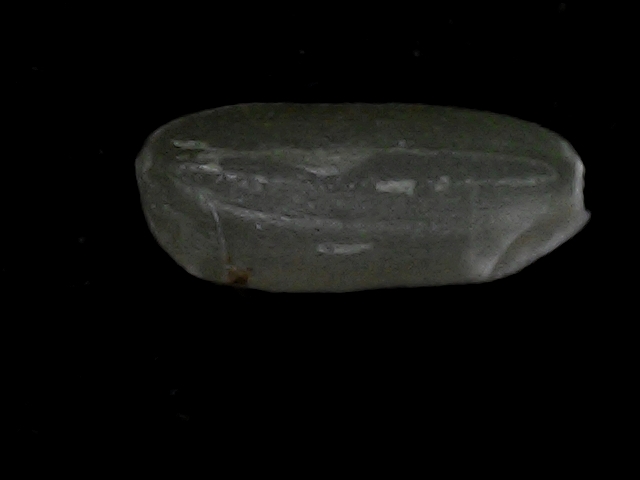
Rice variety: BD95